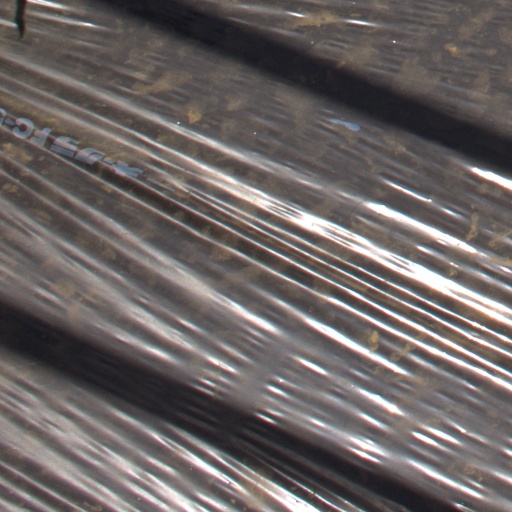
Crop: Jerusalem artichoke